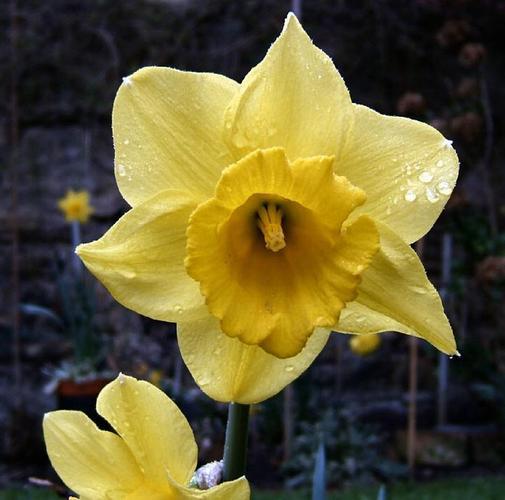
Flower: Daffodil